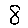
Label: 8